Italian electronic identity card

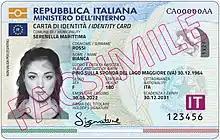
Front

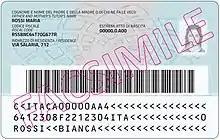
Reverse

In some parts of Italy where a minority language is recognized as official, the identity card could be issued with a third additional language: